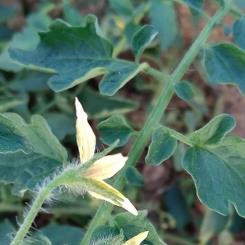
Crop: Tomato
Condition: healthy-leaf